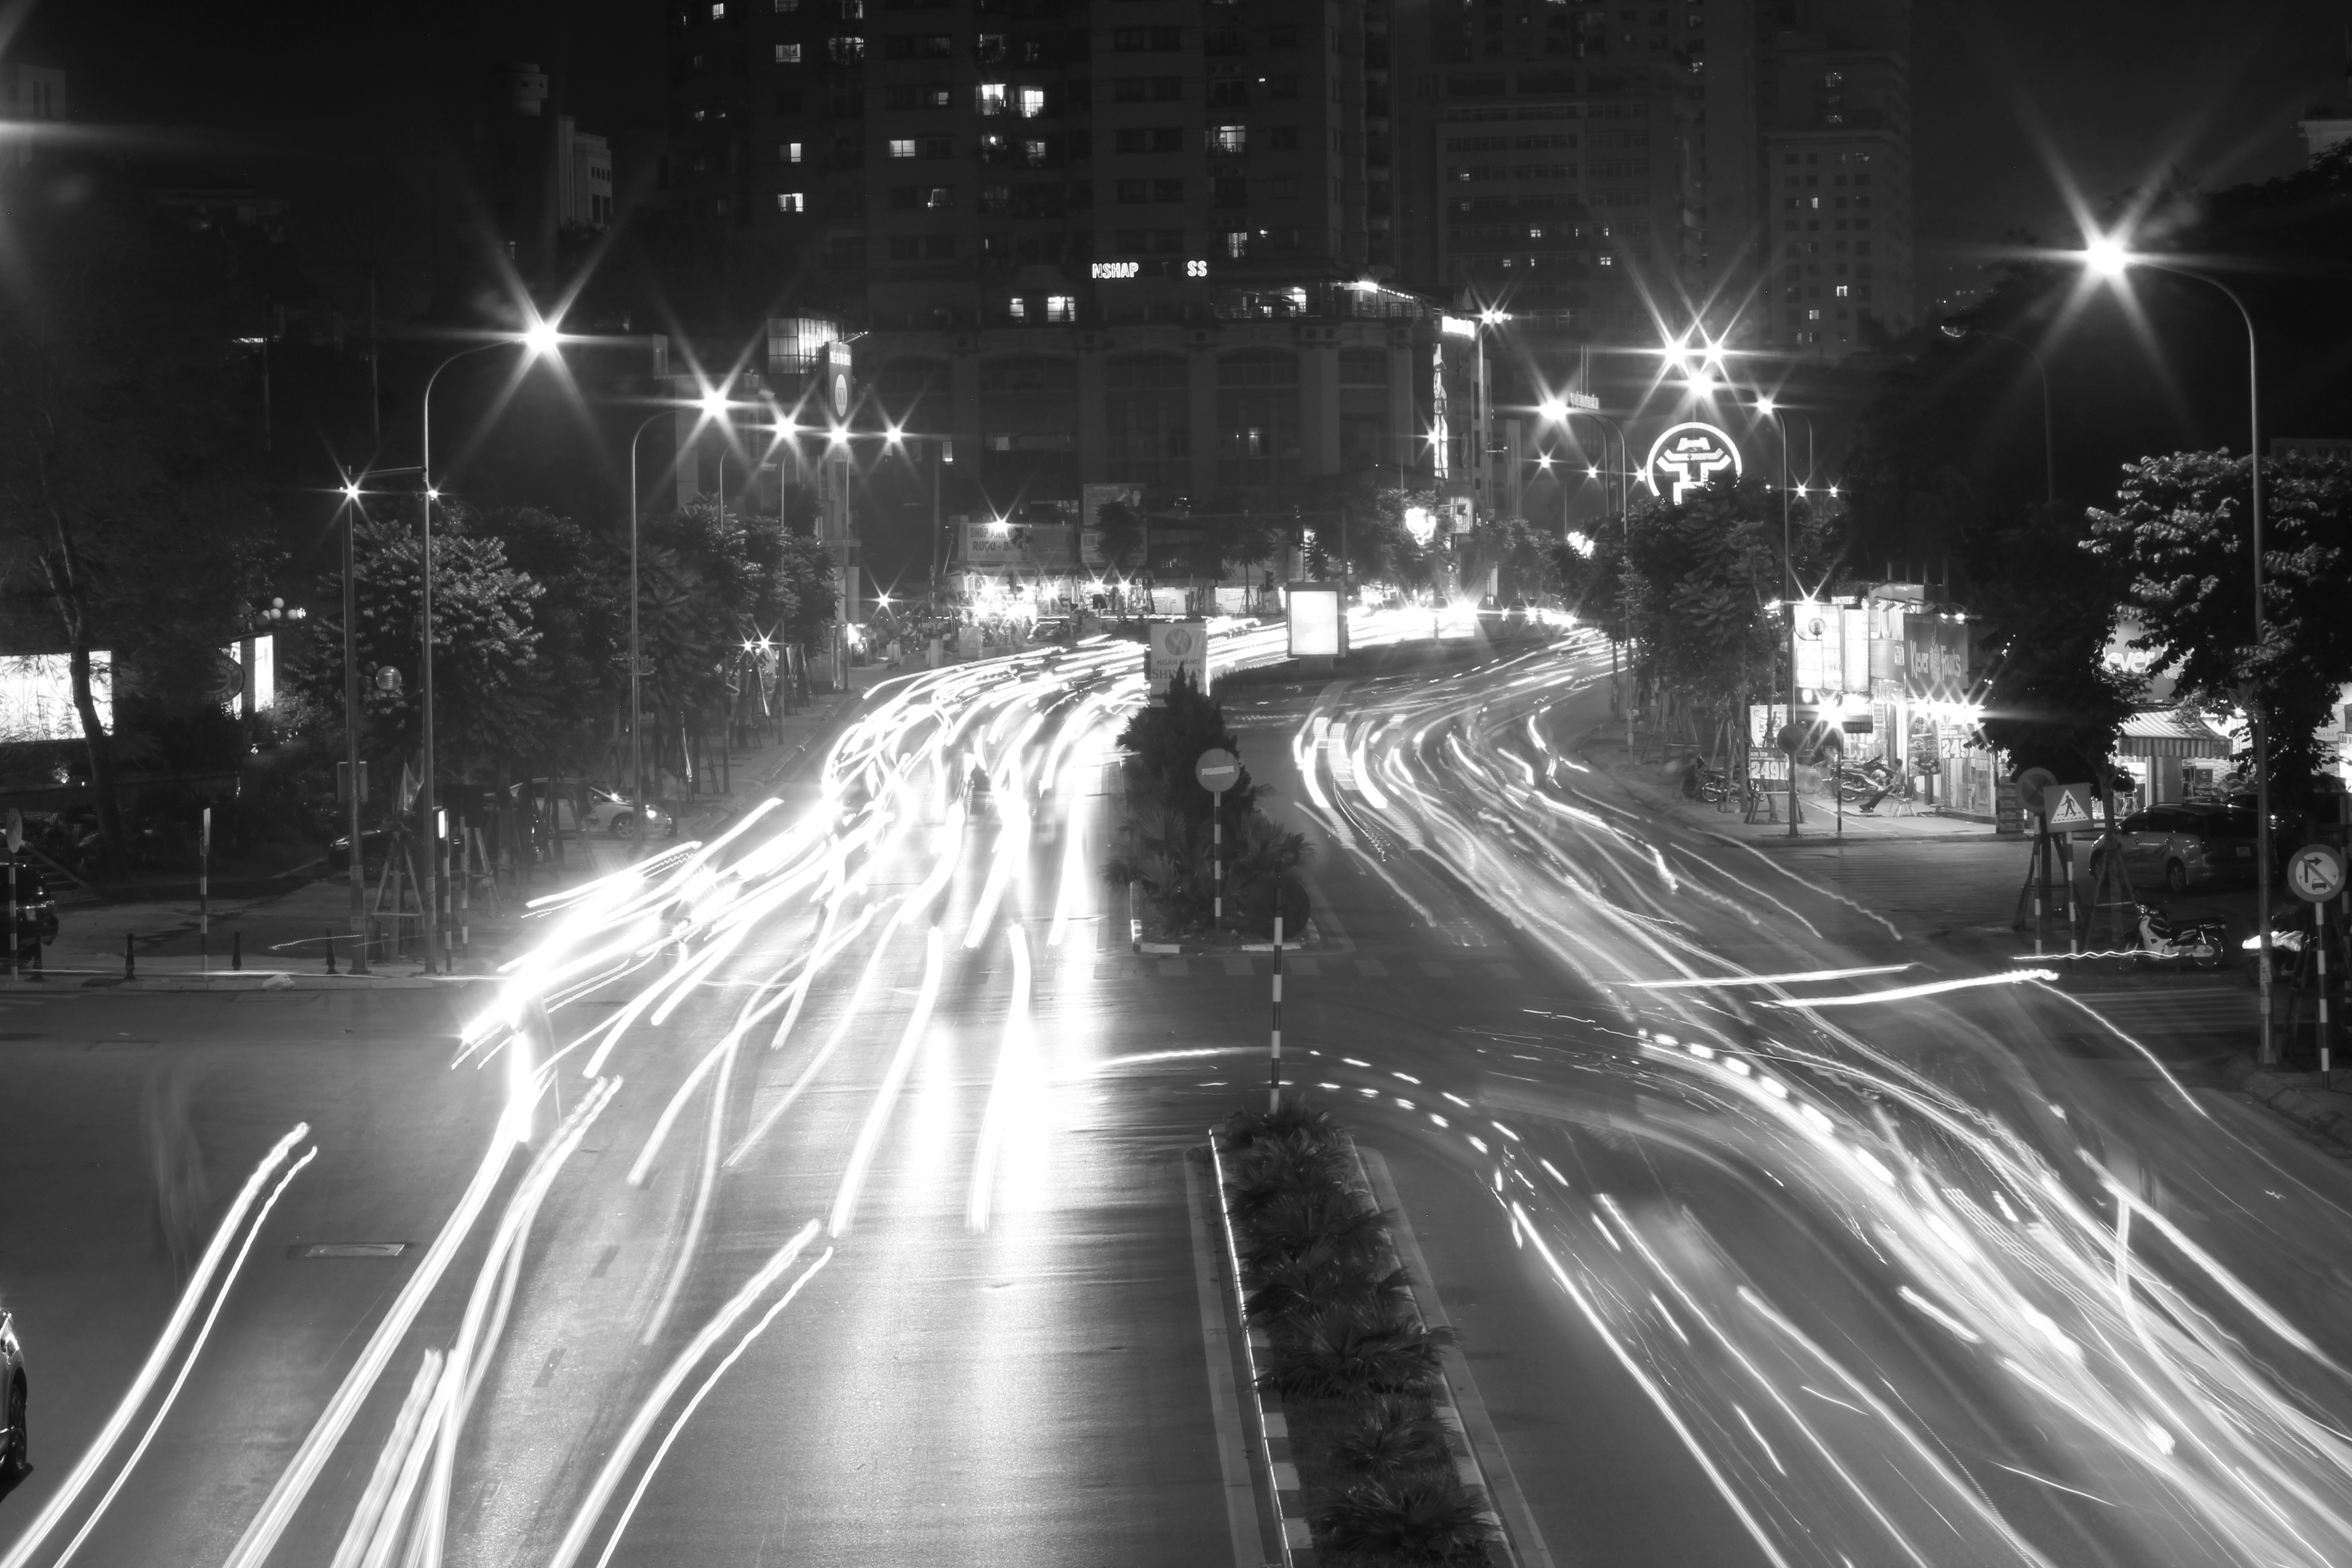
light, black and white, road, night, darkness, street light, monochrome, lighting, infrastructure, midnight, monochrome photography